Pioneer H

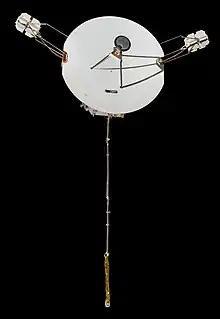
Reconstructed full-scale mock-up "Pioneer 10 / 11" spacecraft at the National Air and Space Museum

Pioneer H was a proposed space probe for the US Pioneer program. If it had been approved, it would have been launched in 1974 and have been designated Pioneer 12; that designation was later applied to the "Pioneer Venus Orbiter".